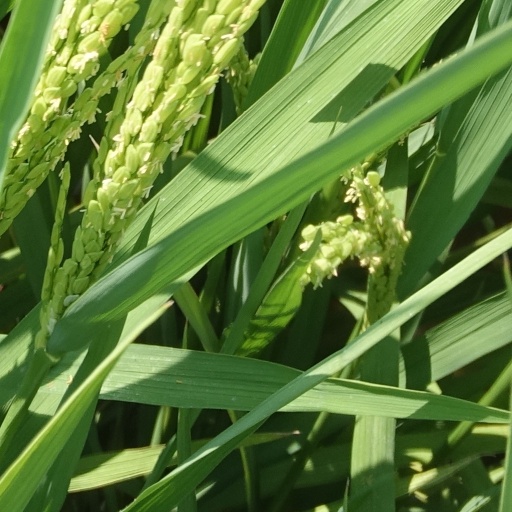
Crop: rice